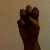
The image shows a hand gesture representing the letter 'E' in Indian Sign Language.